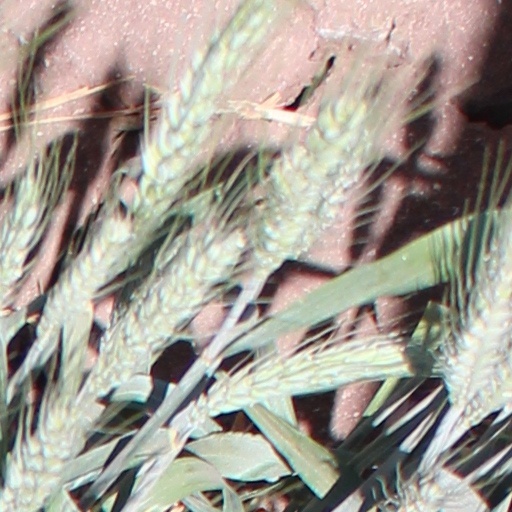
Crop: wheat